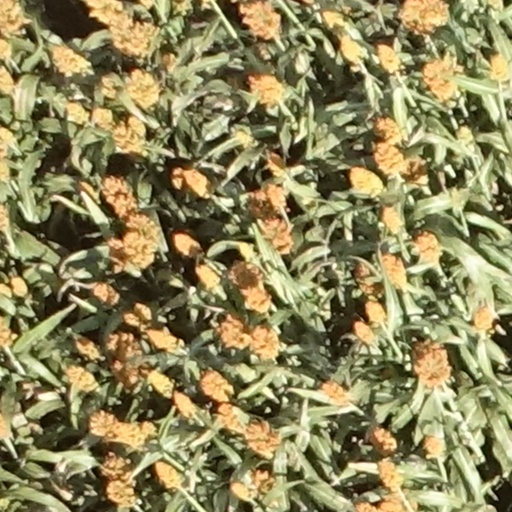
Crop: sorghum